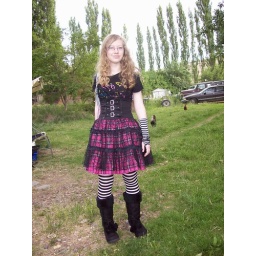
Joanne in a punk loli ensemble, complete with pokemon shirt and furry boots.